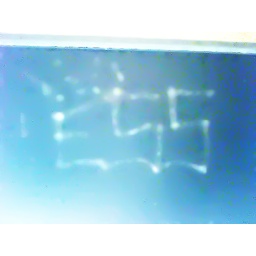
graffiti found on window screen of house. enhanced in PS.